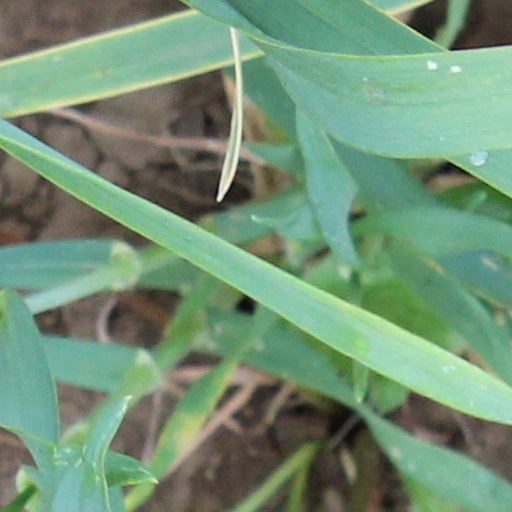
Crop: wheat